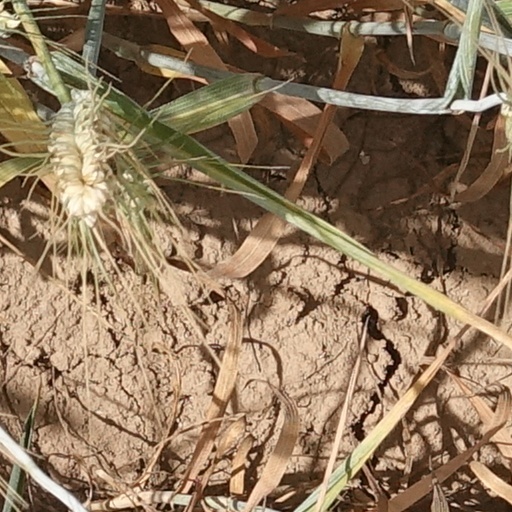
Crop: wheat